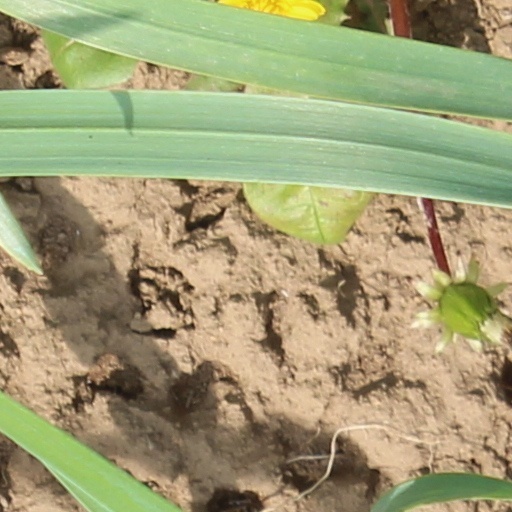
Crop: wheat